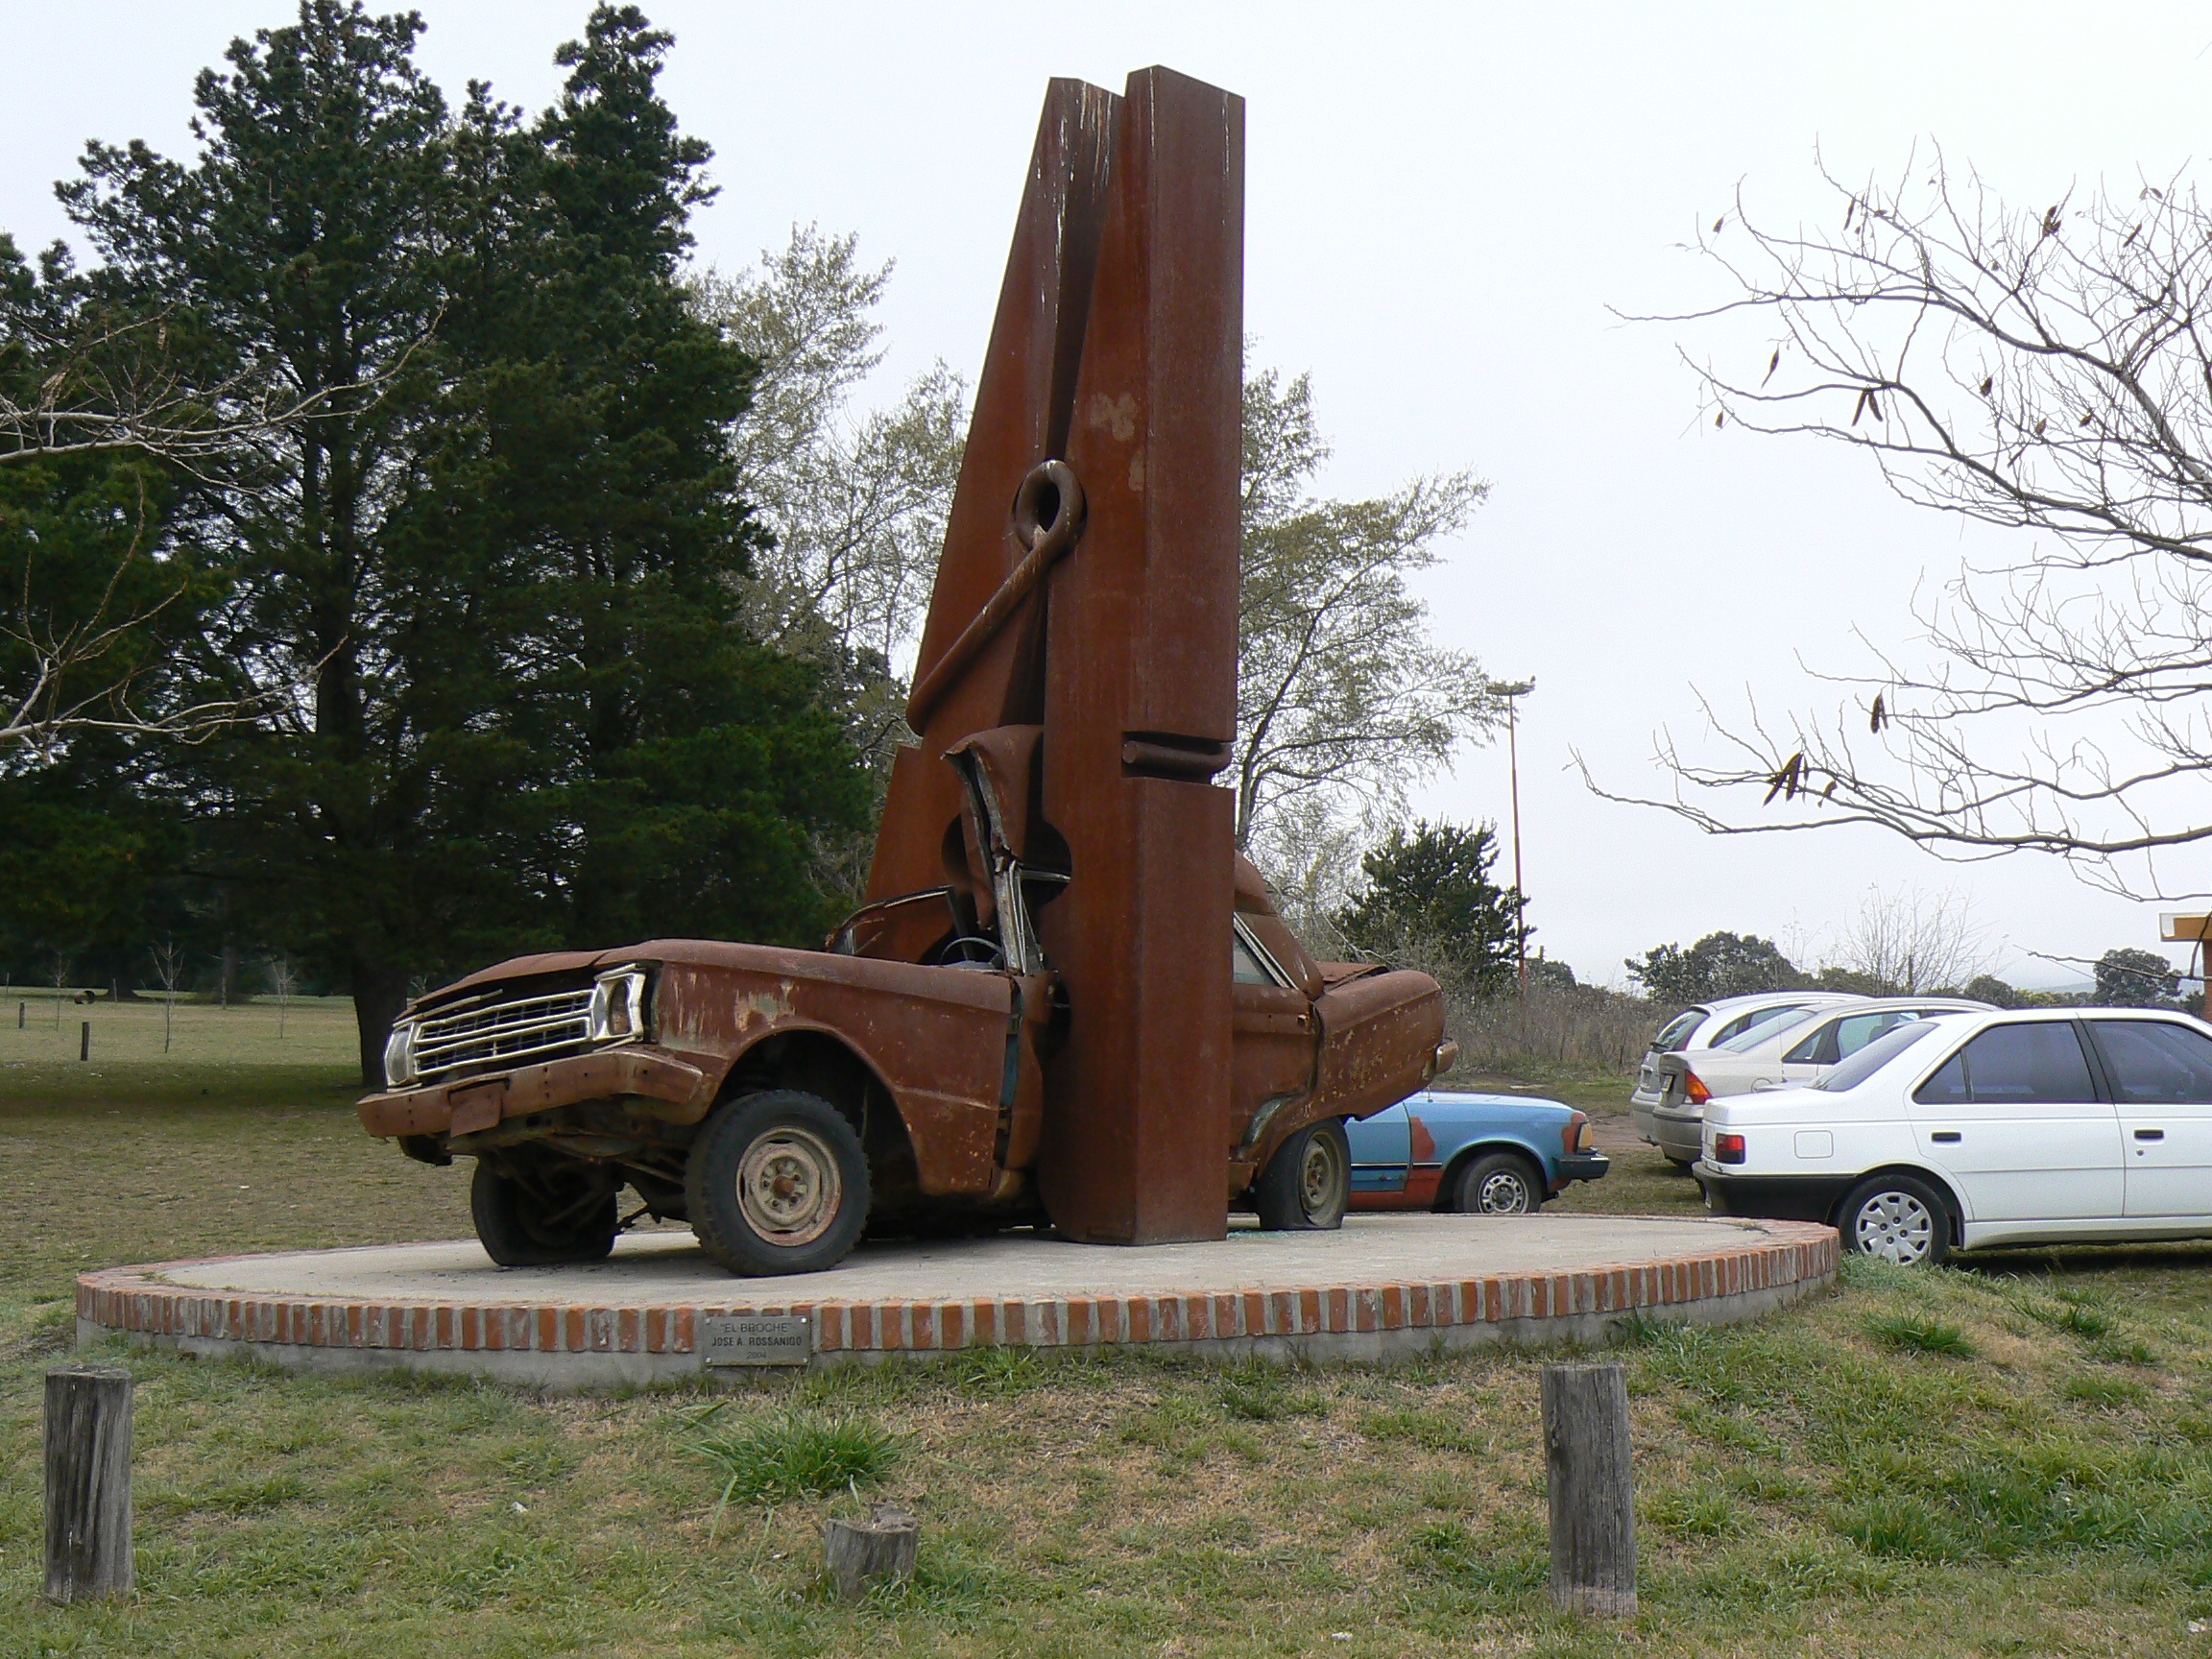
tree, car, jeep, transport, vehicle, auto, awareness, brooch, construction equipment, university tandil